The Great Sioux Nation (book)

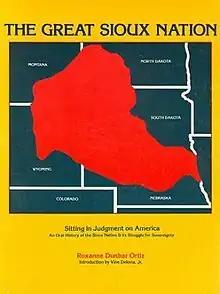
First edition

The Great Sioux Nation: Sitting in Judgment on America is a book edited by Roxanne Dunbar-Ortiz, "An Oral History of the Sioux Nation and Its Struggle for Sovereignty", that documents the 1974 "Lincoln Treaty Hearing". Testimony produced during that hearing has been cited by the International Indian Treaty Council in advocating for Indigenous sovereignty and treaty rights, efforts which eventually saw the 2007 Declaration on the Rights of Indigenous Peoples.